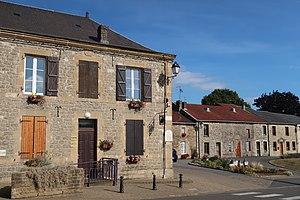
Montcornet, mairie
Montcornet est une commune française, située dans le département des Ardennes en région Grand Est.